Saint Ralph

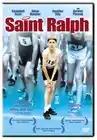
DVD cover

Saint Ralph is a 2004 Canadian comedy-drama film written and directed by Michael McGowan. Its central character is a teenage boy who trains for the in the hope a victory will be the miracle his mother needs to awaken from a coma.